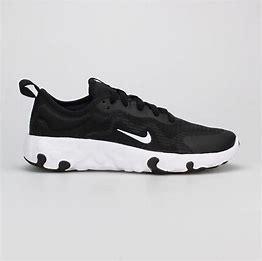
Brand: Nike
Model: Renew Lucent